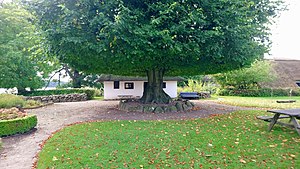
Frilandsmuseet i Maribo / Bygninger / Lokhuset
Lokhuset fra begyndelsen af 1800-tallet.
Fra begyndelsen af 1800-tallet. Kom til museet i 1926.
Frilandsmuseet i Maribo er et frilandsmuseum i Maribo på Lolland. Museet er en del af Museum Lolland-Falster og er Danmarks tredjeældste frilandsmuseum. Der er 13 huse genopført på museet. De er fra slutningen af 1600-tallet til begyndelsen af 1900-tallet. Bygningerne har haft forskellige funktioner som gård, smedje, rebslageri, skolestue og sprøjtehus. Der er anlagt forskellige haver som rosenhave, nyttehave og en have med lægeplanter.